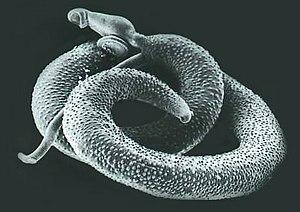
Schistosoma mansoni, adulte vu au microscope électronique (gros spécimen)
Schistosoma mansoni est un ver plat parasite, appartenant à l’embranchement des Plathelminthes, à la classe des Trématodes, à l’ordre des Strigeatida, la famille des Schistosomatidés et enfin au genre Schistosoma, car l’hôte définitif est un mammifère.